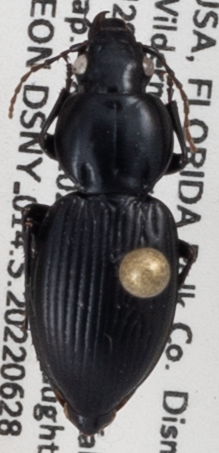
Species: Cyclotrachelus faber
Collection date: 2022-06-28 04:00:00
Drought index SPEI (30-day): -0.646
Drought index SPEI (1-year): -0.62
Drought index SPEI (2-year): -0.284